Hazed (comics)

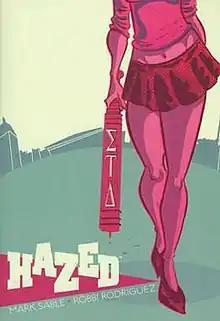

Hazed is a dark comedy about three young girls’ perilous journey through the world of sororities and eating disorders. It is a 160-page original graphic novel published by Image Comics in 2008, and is created by Mark Sable (writer of Image's "Grounded" and "Fearless") and Robbi Rodriguez.